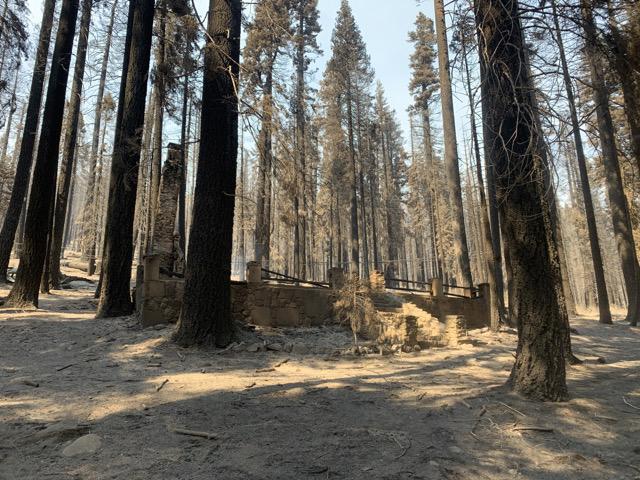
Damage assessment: destroyed